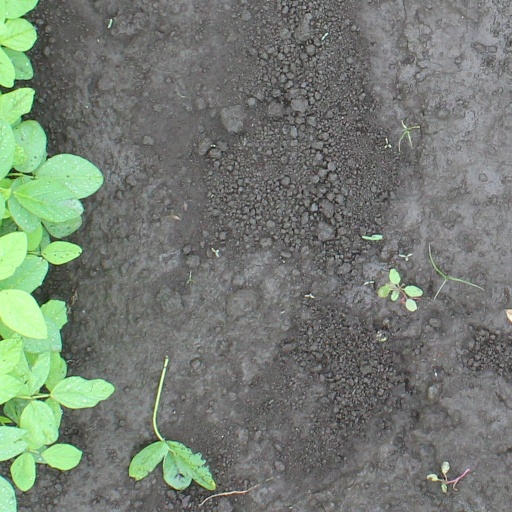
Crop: soybean